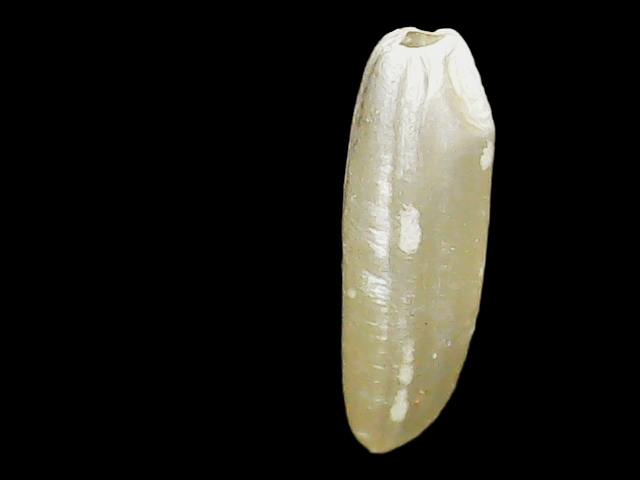
Rice variety: Binadhan16